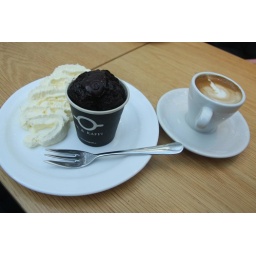
cake in a cup